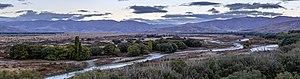
L'Ahuriri est une rivière situé dans la région d'Otago en Nouvelle-Zélande dans l'Île du Sud, qui a son embouchure dans le lac Benmore. C'est donc un affluent du fleuve le Waitaki.